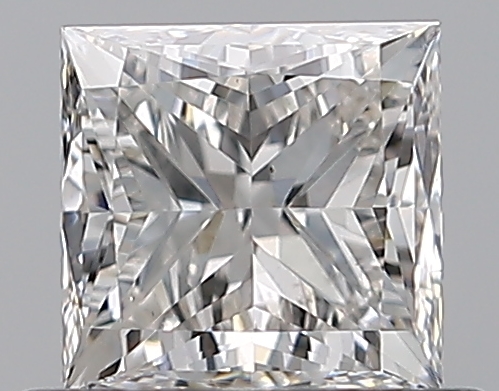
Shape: princess
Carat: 0.75
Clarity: SI1
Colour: H
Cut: VG
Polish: EX
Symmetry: VG
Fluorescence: N
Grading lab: GIA
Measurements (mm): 4.81 x 4.7 x 3.55